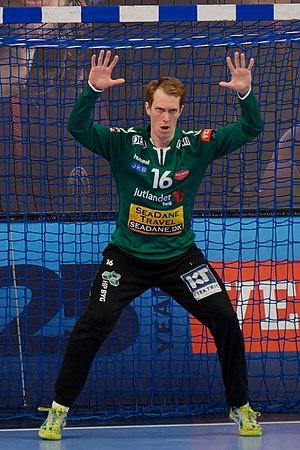
Rencontre de phase de groupe de la ligue des champions 2017/18 entre le PSG et Aalborg. A Coubertin, le 2 décembre 2017. http://www.eurohandball.com/ec/cl/men/2017-18/match/2/094